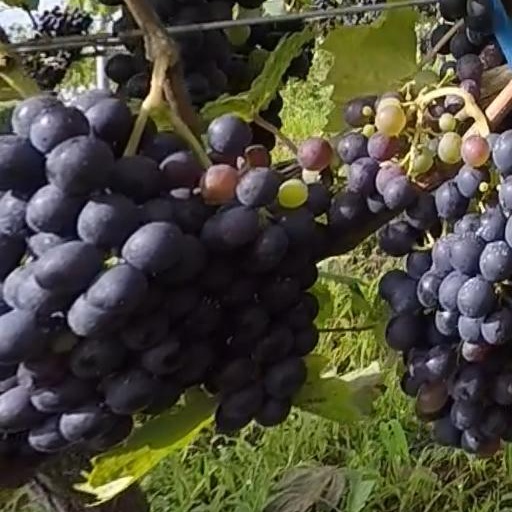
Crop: grape